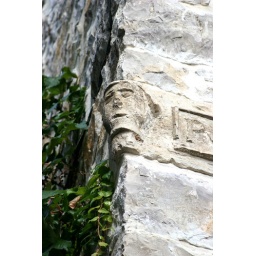
Carved high in the wall of an old house in the village of Claret